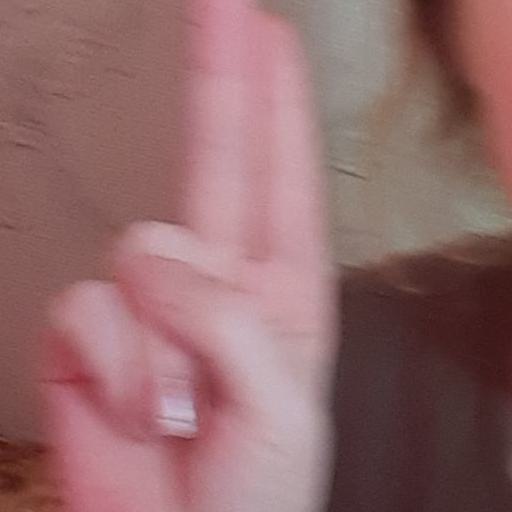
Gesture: two_up